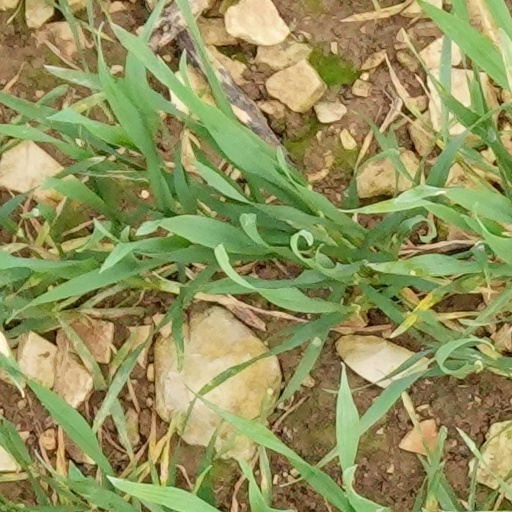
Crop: wheat